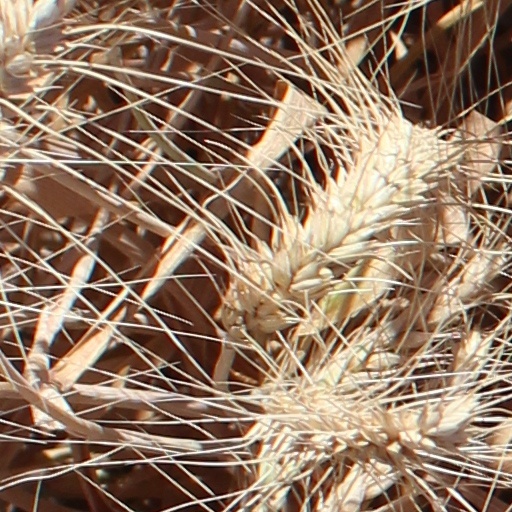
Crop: wheat